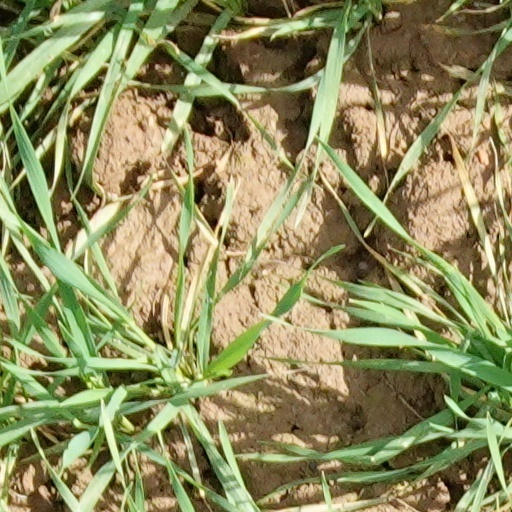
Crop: wheat